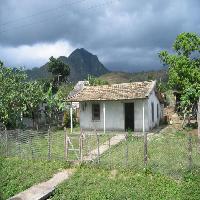
Weather: cloudy or overcast